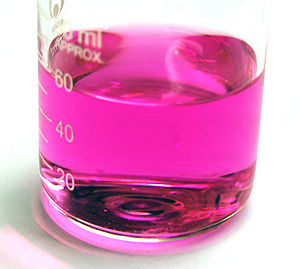
PH / Indikatorer
Fenolftalein i basisk opløsning.
pH, men oprindeligt alene et resultat af, at det under forsøgsomstændighederne refererede til H⁺-koncentrationen i bæger p, mens bæger q tjente som reference er en størrelse, der bruges til beskrivelse af en opløsnings surhedsgrad. Begrebet blev introduceret af den danske kemiker S.P.L. Sørensen og videreudviklet af bl.a. Johannes Nicolaus Brønsted. Et beslægtet begreb er pOH, der angiver en opløsnings alkalitet. Ved stuetemperatur betyder en pH på 7 neutral vandig opløsning, mens højere og lavere pH indikerer hhv. basisk og sur.